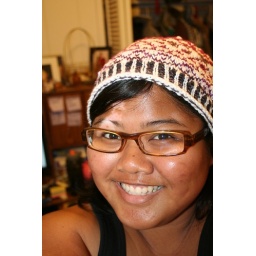
Fair Isle hat knit in white cotton and Noro Silk Garden